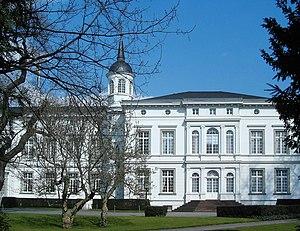
Palais Schaumburg, à Bonn, résidence secondaire de la Chancellerie allemande depuis 2001.
Bonn est une ville fédérale allemande située au bord du Rhin dans le sud du Land de Rhénanie-du-Nord-Westphalie, à 25 km au sud de Cologne et 54 km au nord de Coblence. Bonn est aujourd'hui le deuxième siège du gouvernement fédéral.
Le sommet du G7 1985, 11ᵉ réunion du G7, réunissait les dirigeants des 7 pays démocratiques les plus industrialisés, ou G7, du 2 au 4 mai 1985, dans la ville ouest-allemande de Bonn.
Le palais Schaumburg de Bonn fut la résidence officielle du chancelier fédéral d'Allemagne de 1949 à 1976, d'où son appellation de Haus des Bundeskanzlers.